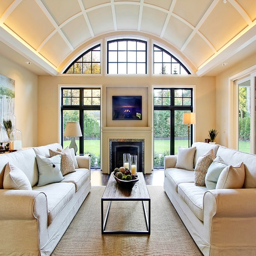
neutral sofas facing each other with rustic coffee table